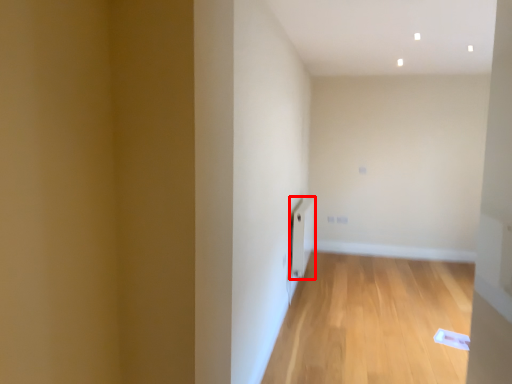
Question: From the image's perspective, where is radiator (annotated by the red box) located relative to corridor? Select from the following
(A) above
(B) below
Answer: A